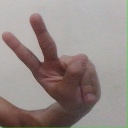
अक्षर: ऐ